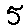
Label: 5